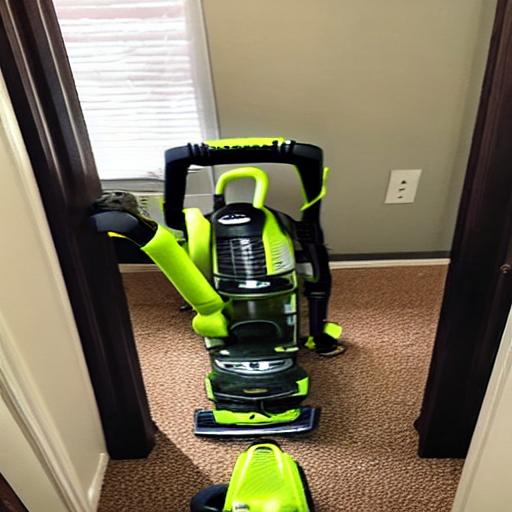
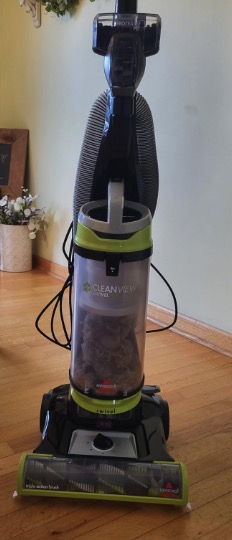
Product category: items_vacuum
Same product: no